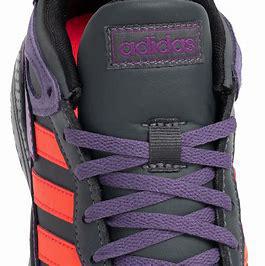
Brand: Adidas
Model: Crazychaos